Hundvåg (island)

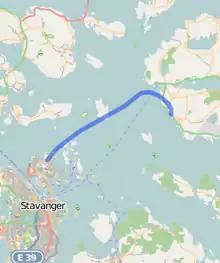
Planned route of Ryfast subsea tunnel

Hundvåg is connected to the mainland by a series of bridges connecting the islands of Buøy to Engøy to Sølyst to Grasholmen and then over the Stavanger City Bridge to the mainland of the city. The Hundvåg Tunnel goes under the sea and islands from the mainland of Stavanger to the northern part of Hundvåg island. The Ryfast subsea tunnel continues with the Ryfylke Tunnel which goes from Hundvåg under the fjord to the east, connecting the island to Strand municipality about away.